Maximus the Greek

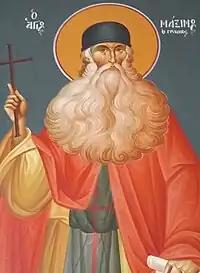
Hagiographical fresco of Saint Maximus the Greek ("Graikos") in the Greek Orthodox tradition.

Maximus played an important role in shaping Russian Christian tradition; he left a voluminous body of original writings and translations into Russian Church Slavonic. He spent a great deal of energy and ink in his efforts to prove his innocence and Orthodoxy. He interpreted and explained for his Muscovite readers a large number of points of ancient and Biblical history, Orthodox Church practice and teachings, and features of the contemporary world outside of Muscovy. For example, he was the first to bring the discovery of the New World to the attention of Muscovite readers. He is considered a saint by the Eastern Orthodox Church, which commemorates him on 21 January.